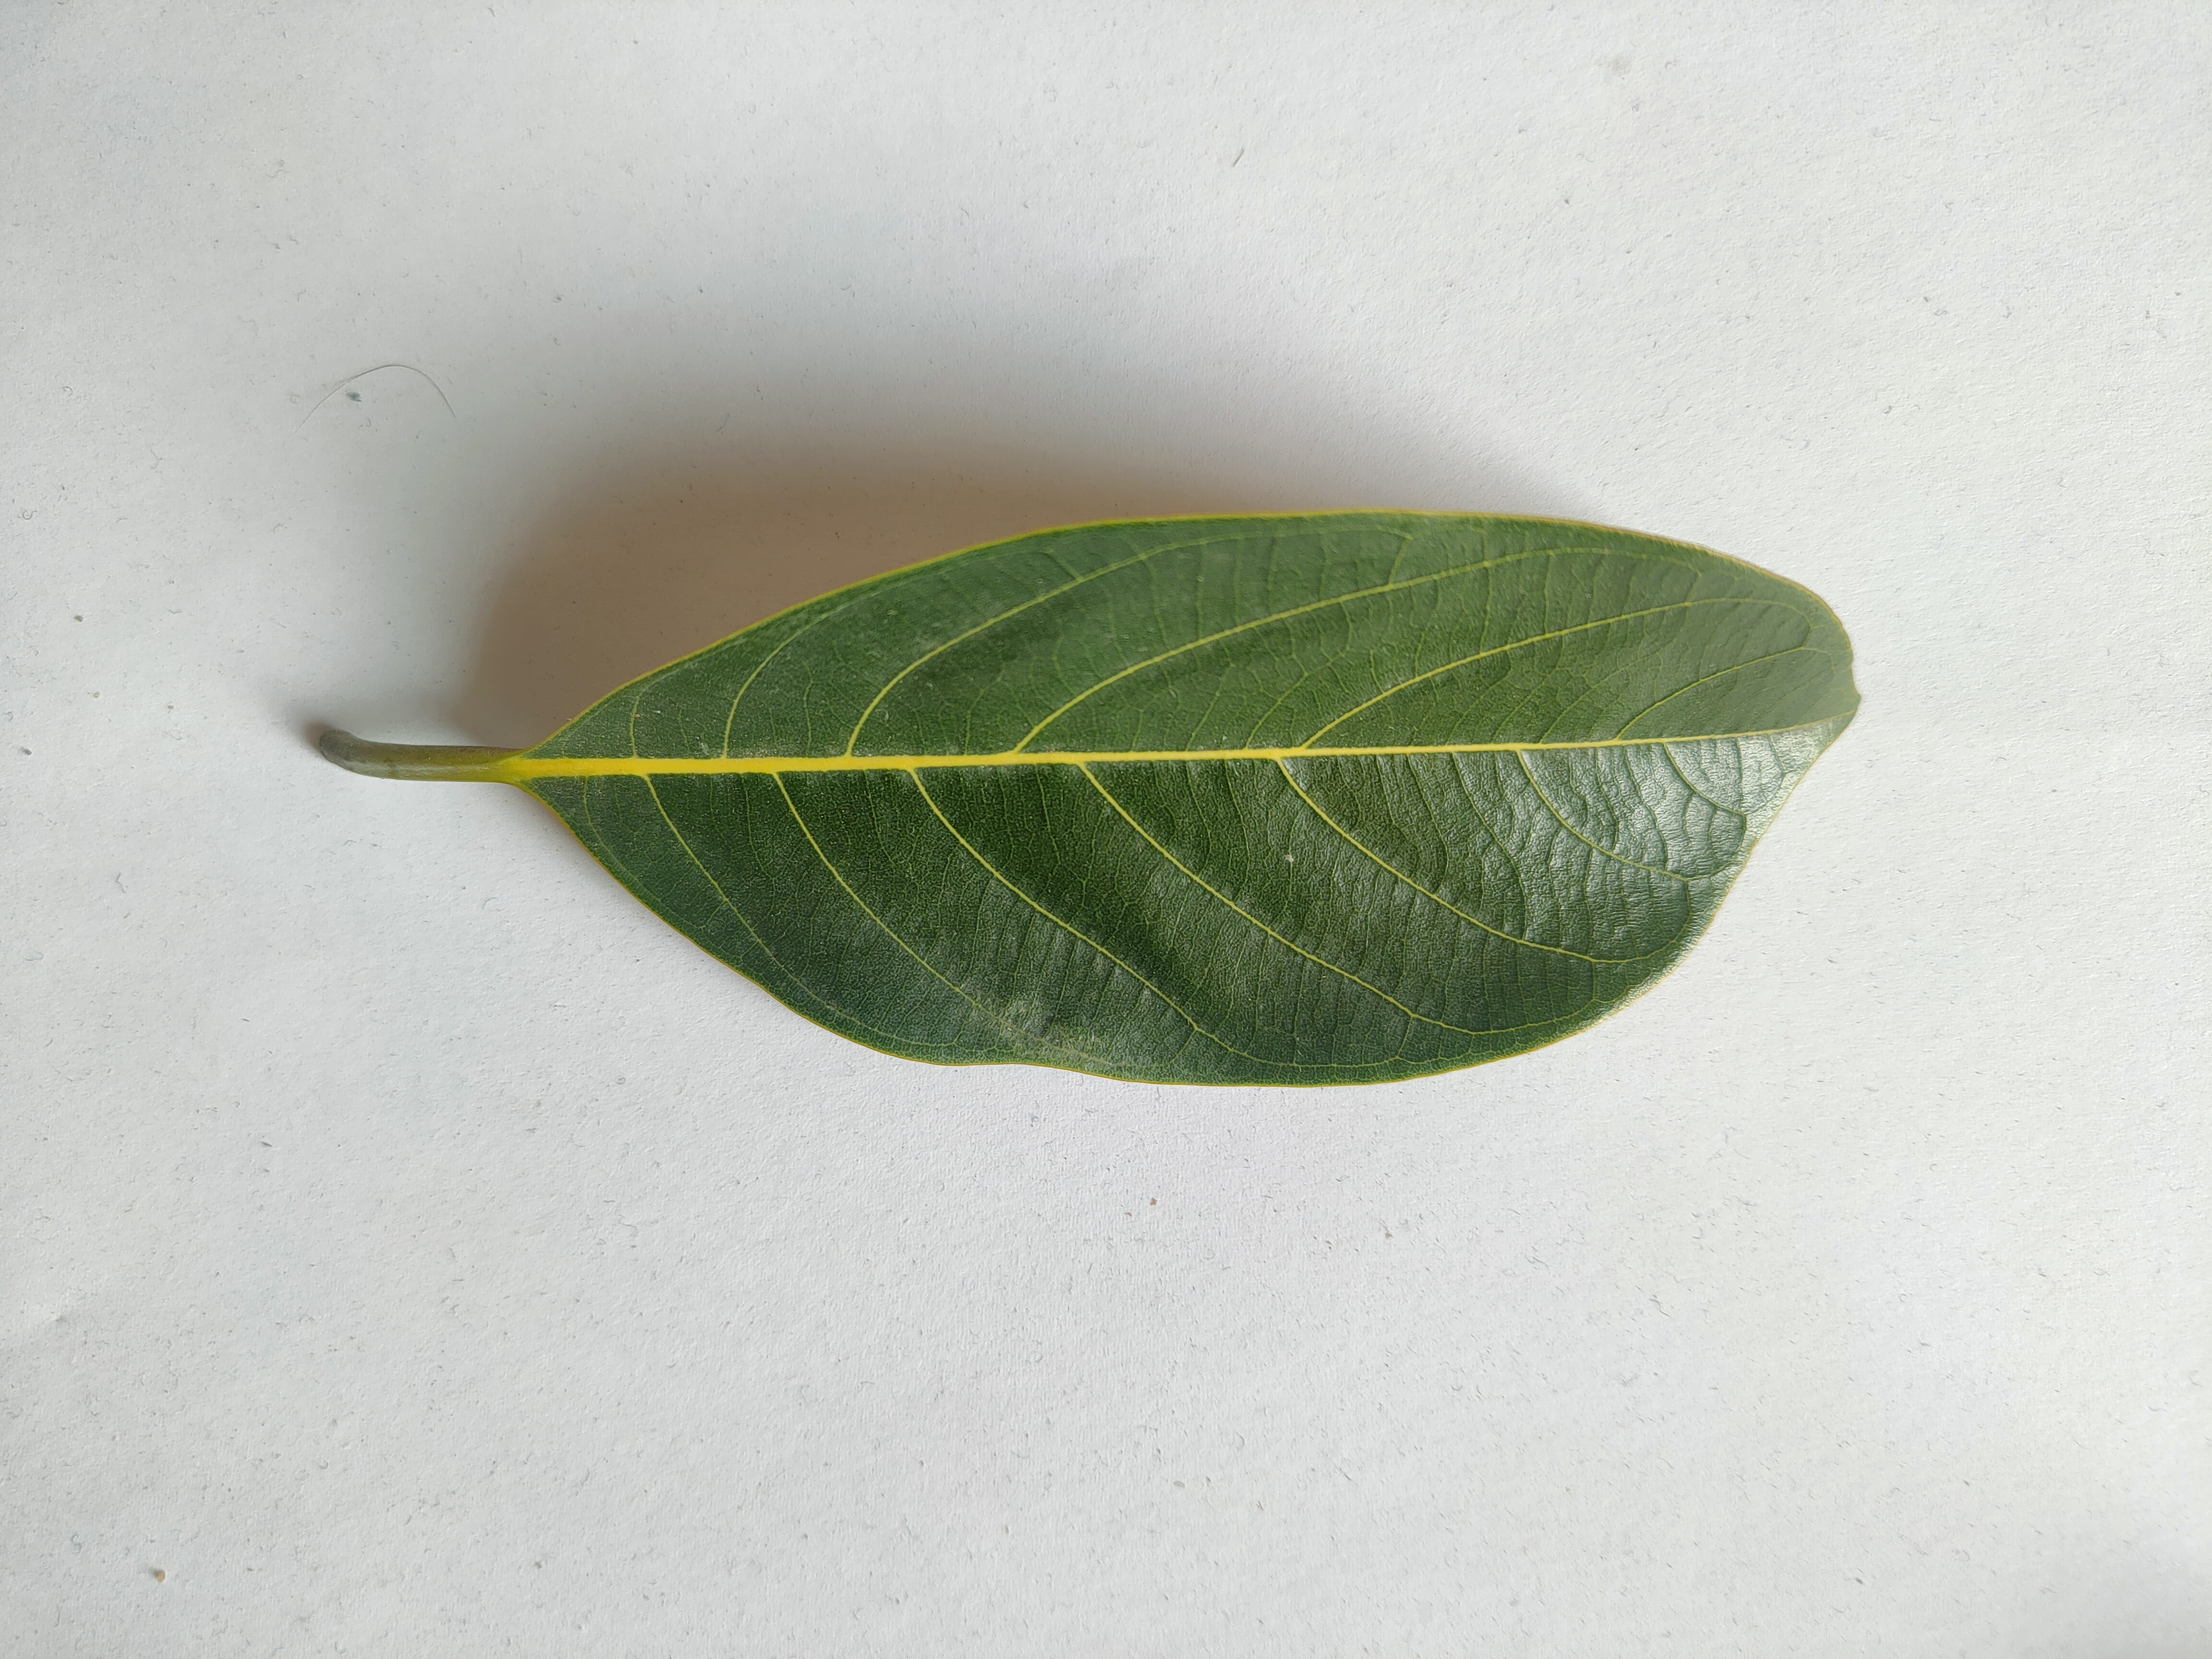
Leaf variety: Jackfruit